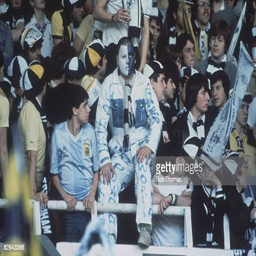
fans watch their team play football team in the replay won the match